2017 Italian Grand Prix

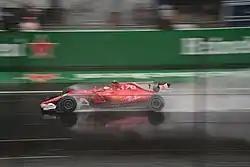
Ferrari celebrated their 70th anniversary and both Vettel and Räikkönen ran with a special livery.

The 2017 Italian Grand Prix (formally known as the Formula 1 Gran Premio Heineken d'Italia 2017) was a Formula One motor race held on 3 September 2017 at the Autodromo Nazionale di Monza in Monza, Italy. It was the thirteenth round of the 2017 FIA Formula One World Championship, and marked the 87th running of the Italian Grand Prix and the 82nd time the race was held at Monza.